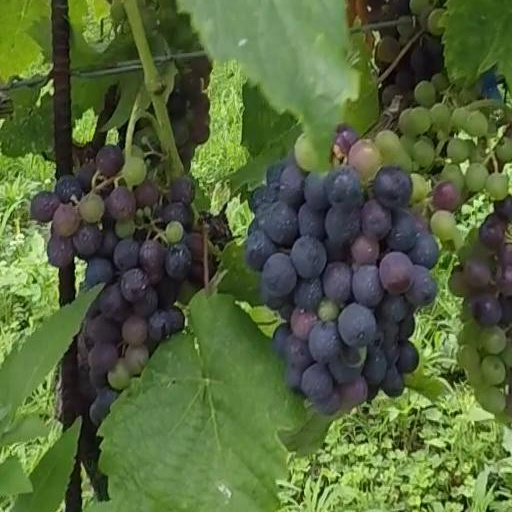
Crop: grape